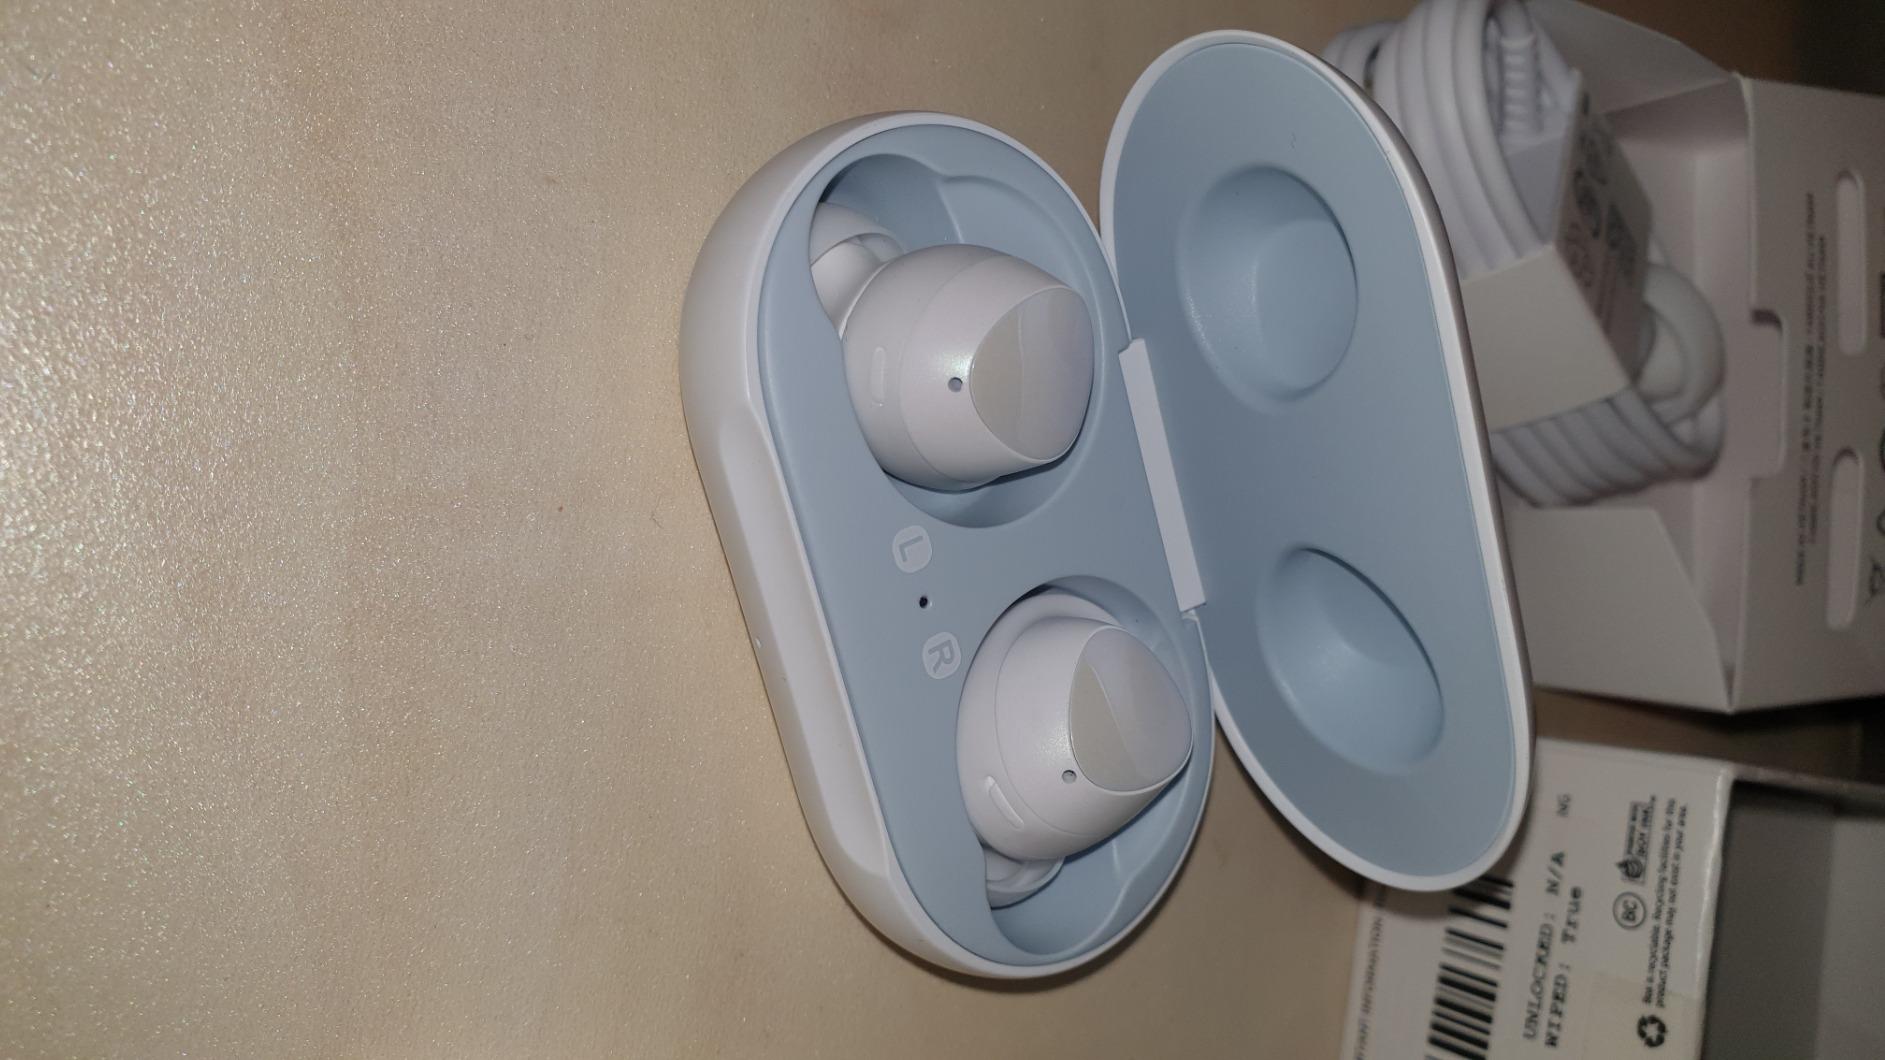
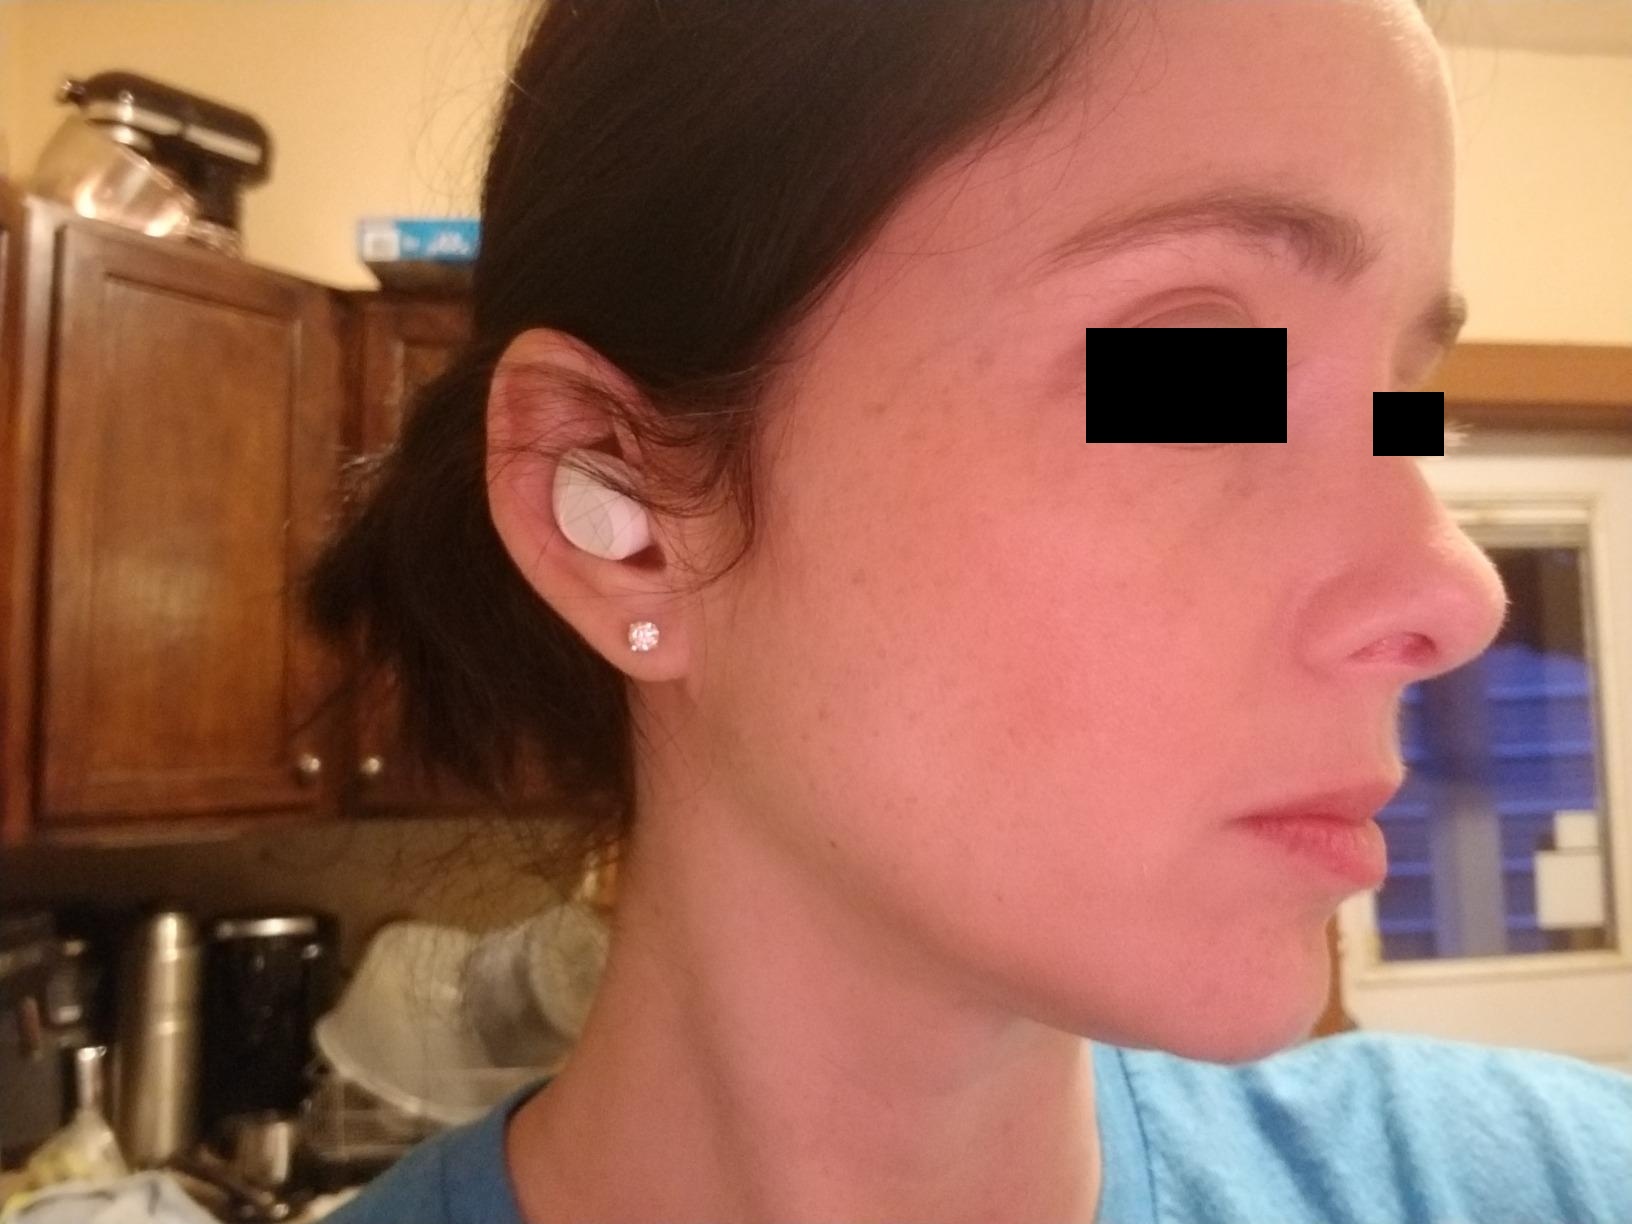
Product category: earbuds
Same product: no